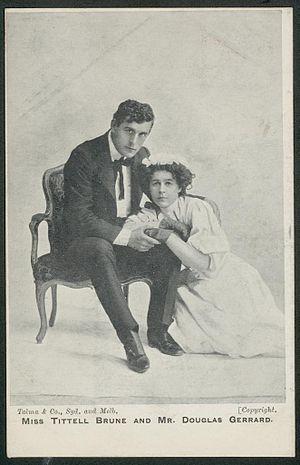
Douglas Gerrard né le 12 août 1891 à Dublin, et mort le 5 juin 1950 à Los Angeles, est un acteur et réalisateur irlandais de l'époque du cinéma muet.